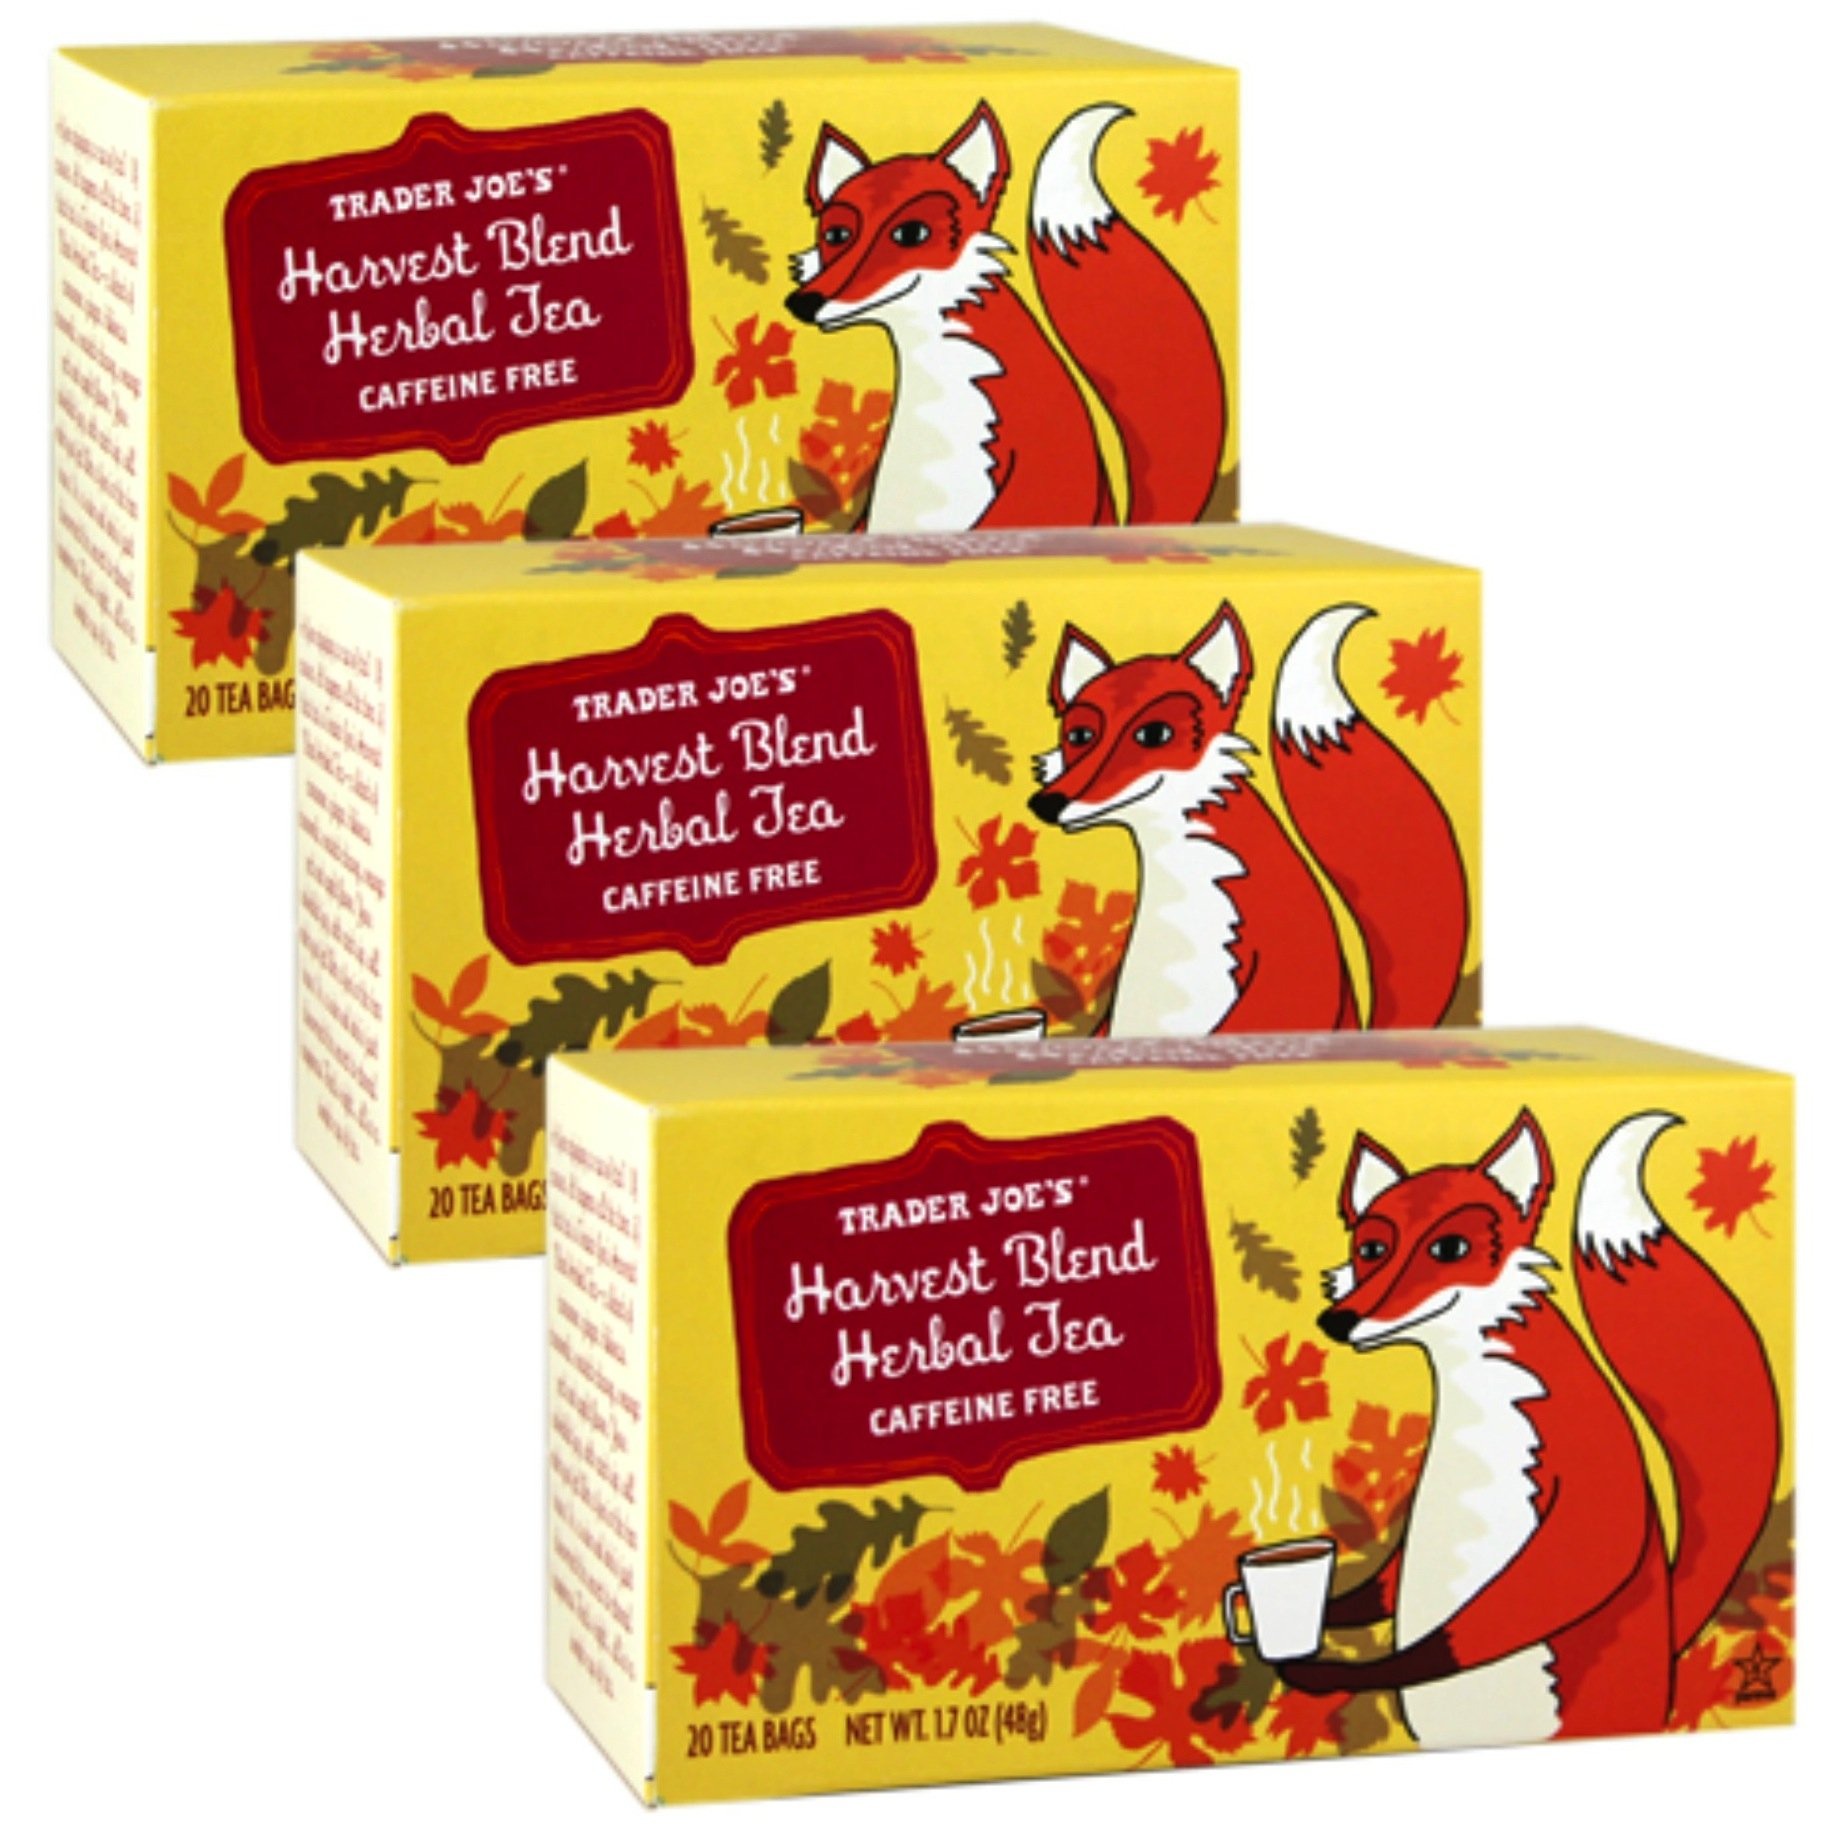
Item Name: Trader Joe's Harvest Blend Herbal Tea Cafeeine Free 20 Tea Bags (Pack of 3)
Product Description: A fox enjoying a cup of tea? Of course. It happens all the time, if that tea is Trader Joe's Havest Blend Herbal Tea – a blend of cinnamon, ginger, hibiscus, chamomile, roasted chicory, orange peel and apple flavor. Your unbridled joy, with each sip, will make you feel like a fox in the hen house. Or, a wise owl who's just discovered the secret to eternal happiness. That's right…all in a simple cup of tea. You will receive 3 boxes (20 teabags per box) totaling 60 tea bags of this scrumptious seasonal caffeine-free tea!
Value: 60.0
Unit: Count

Price: 20.49